Saint Brigid's Church (Ottawa)

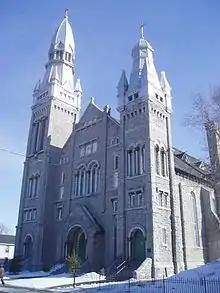
Saint Brigid's Centre for the Arts, formerly St Brigid's Church

St Brigid's was a Roman Catholic church located in the Lower Town neighbourhood of Ottawa, Ontario, Canada. It was built to serve the English-speaking, Catholic population of the area. The church's closing was announced in 2006, and it was sold in 2007 and converted into Saint Brigid's Centre for the Arts, an Irish-Canadian heritage centre.